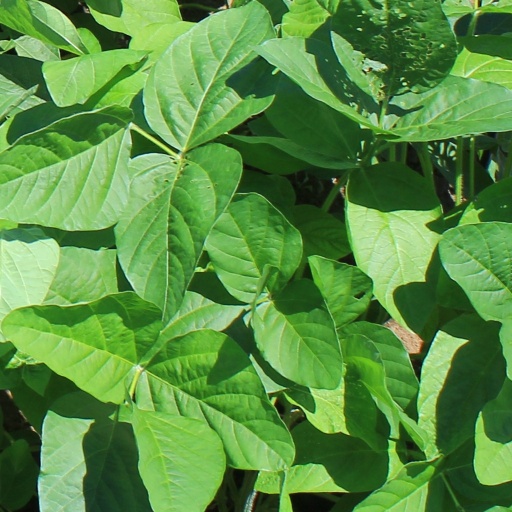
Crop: soybean